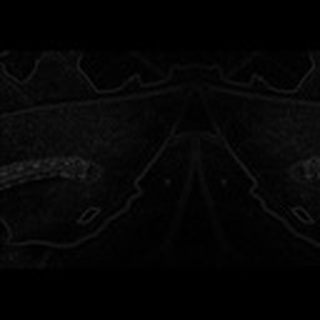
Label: cotton_army_worm